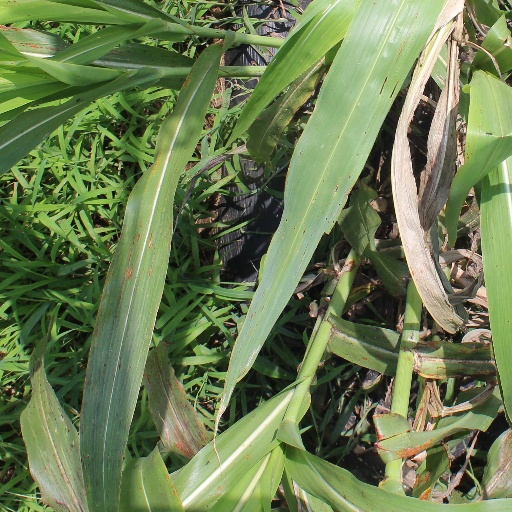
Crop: sorghum